Puffcorn

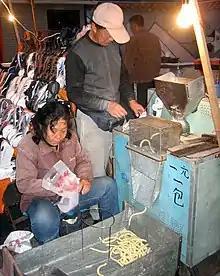
A puffcorn extruder producing street food in Shenyang, China

Puffcorn, much like other puffed products such as cereals and crispbreads are processed by extrusion cooking through an extruder. This is a thermodynamic process where the dough is passed through a tube and heated under a certain amount of pressure. The puffcorn dough product is then forced through a narrow opening called a die, and as it gets released, the change in pressure and temperature causes the product to puff out, giving the texture and consistency of puffcorn. The different shapes and textures of puffcorn are manipulated by the die at the end of the extruder and the type of extruder used. Specific types of grain size of the starch required during processing also depends on the snack type itself; for example, if the puffcorn snack requires a fine structure with small pores, an extruder with smaller granulation should be used, whereas crispier puffcorn would require larger granulation.